140th Wing

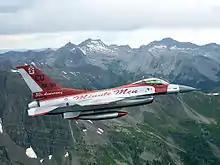
The "Minutemen" F-16C, 2006

The A-7Ds were operated until March 1992 when the Wing converted to Block 30 F-16C/Ds Fighting Falcons, and the Corsairs were retired to Davis-Monthan AFB.